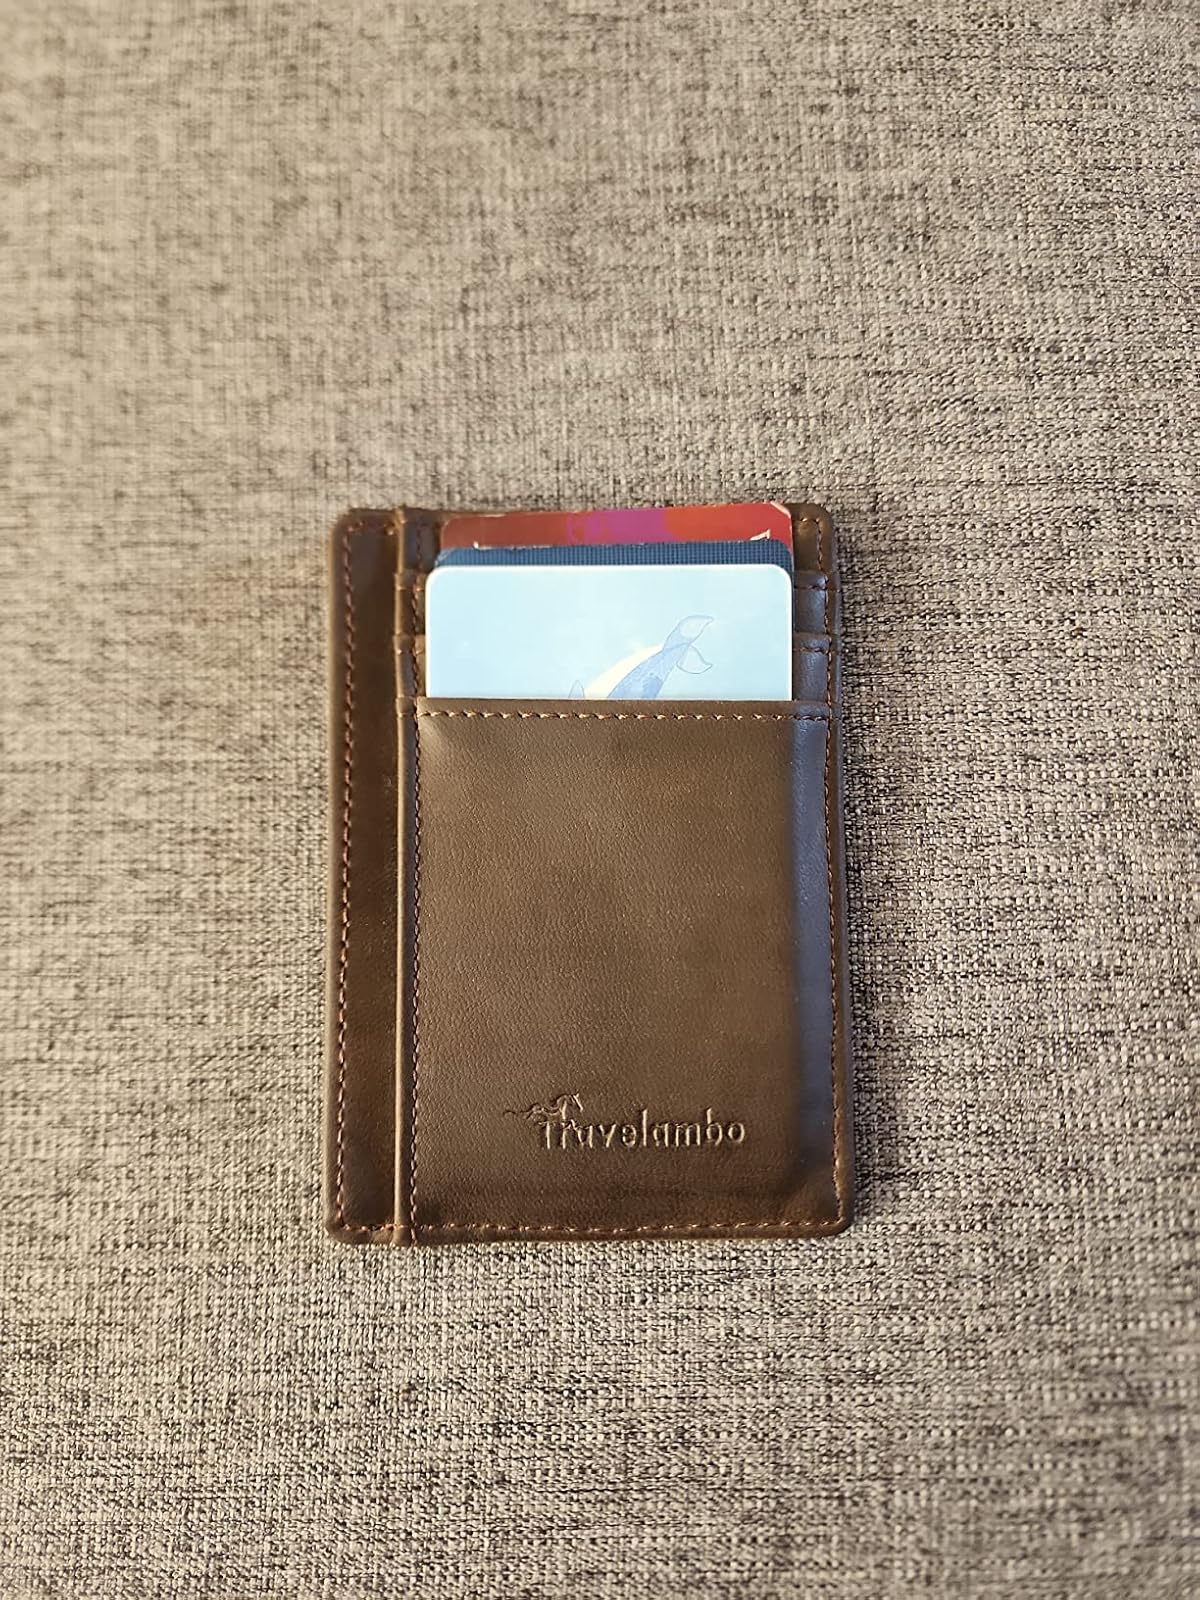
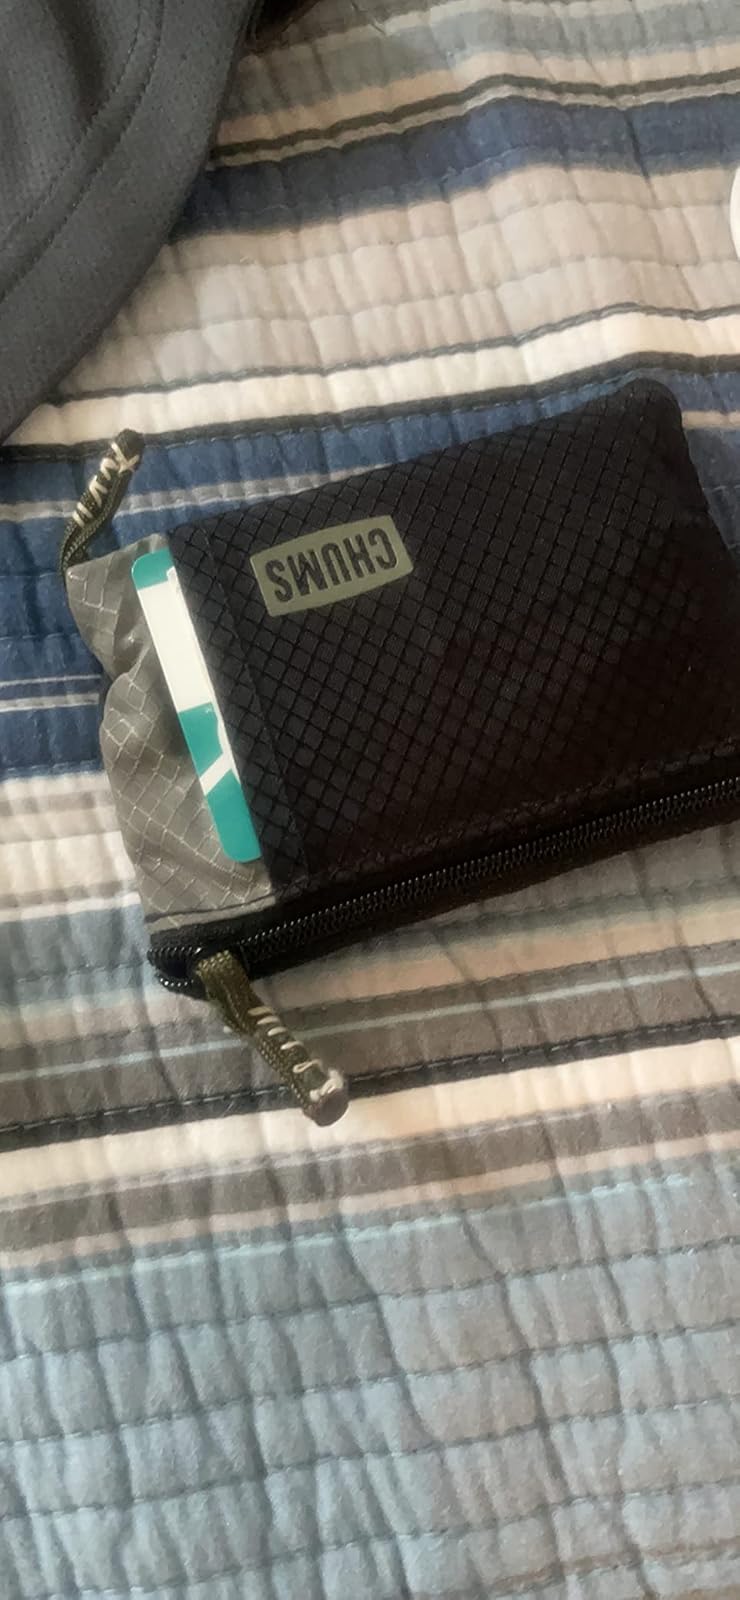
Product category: accessories_wallet
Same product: no